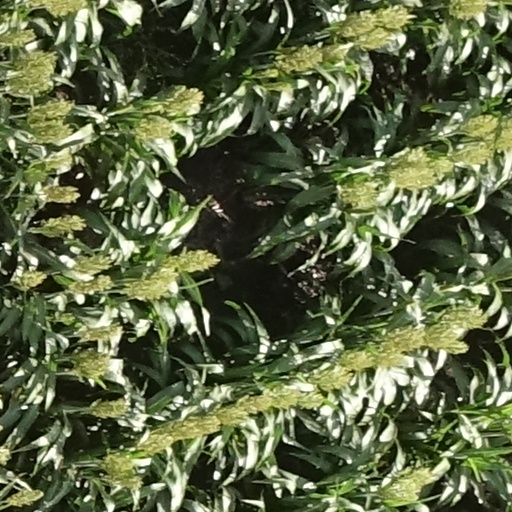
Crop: sorghum